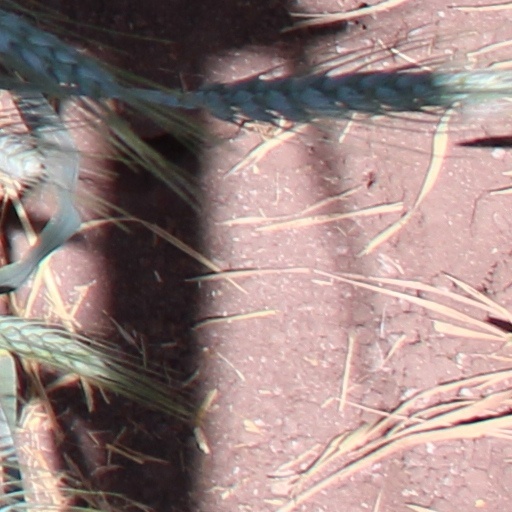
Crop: wheat